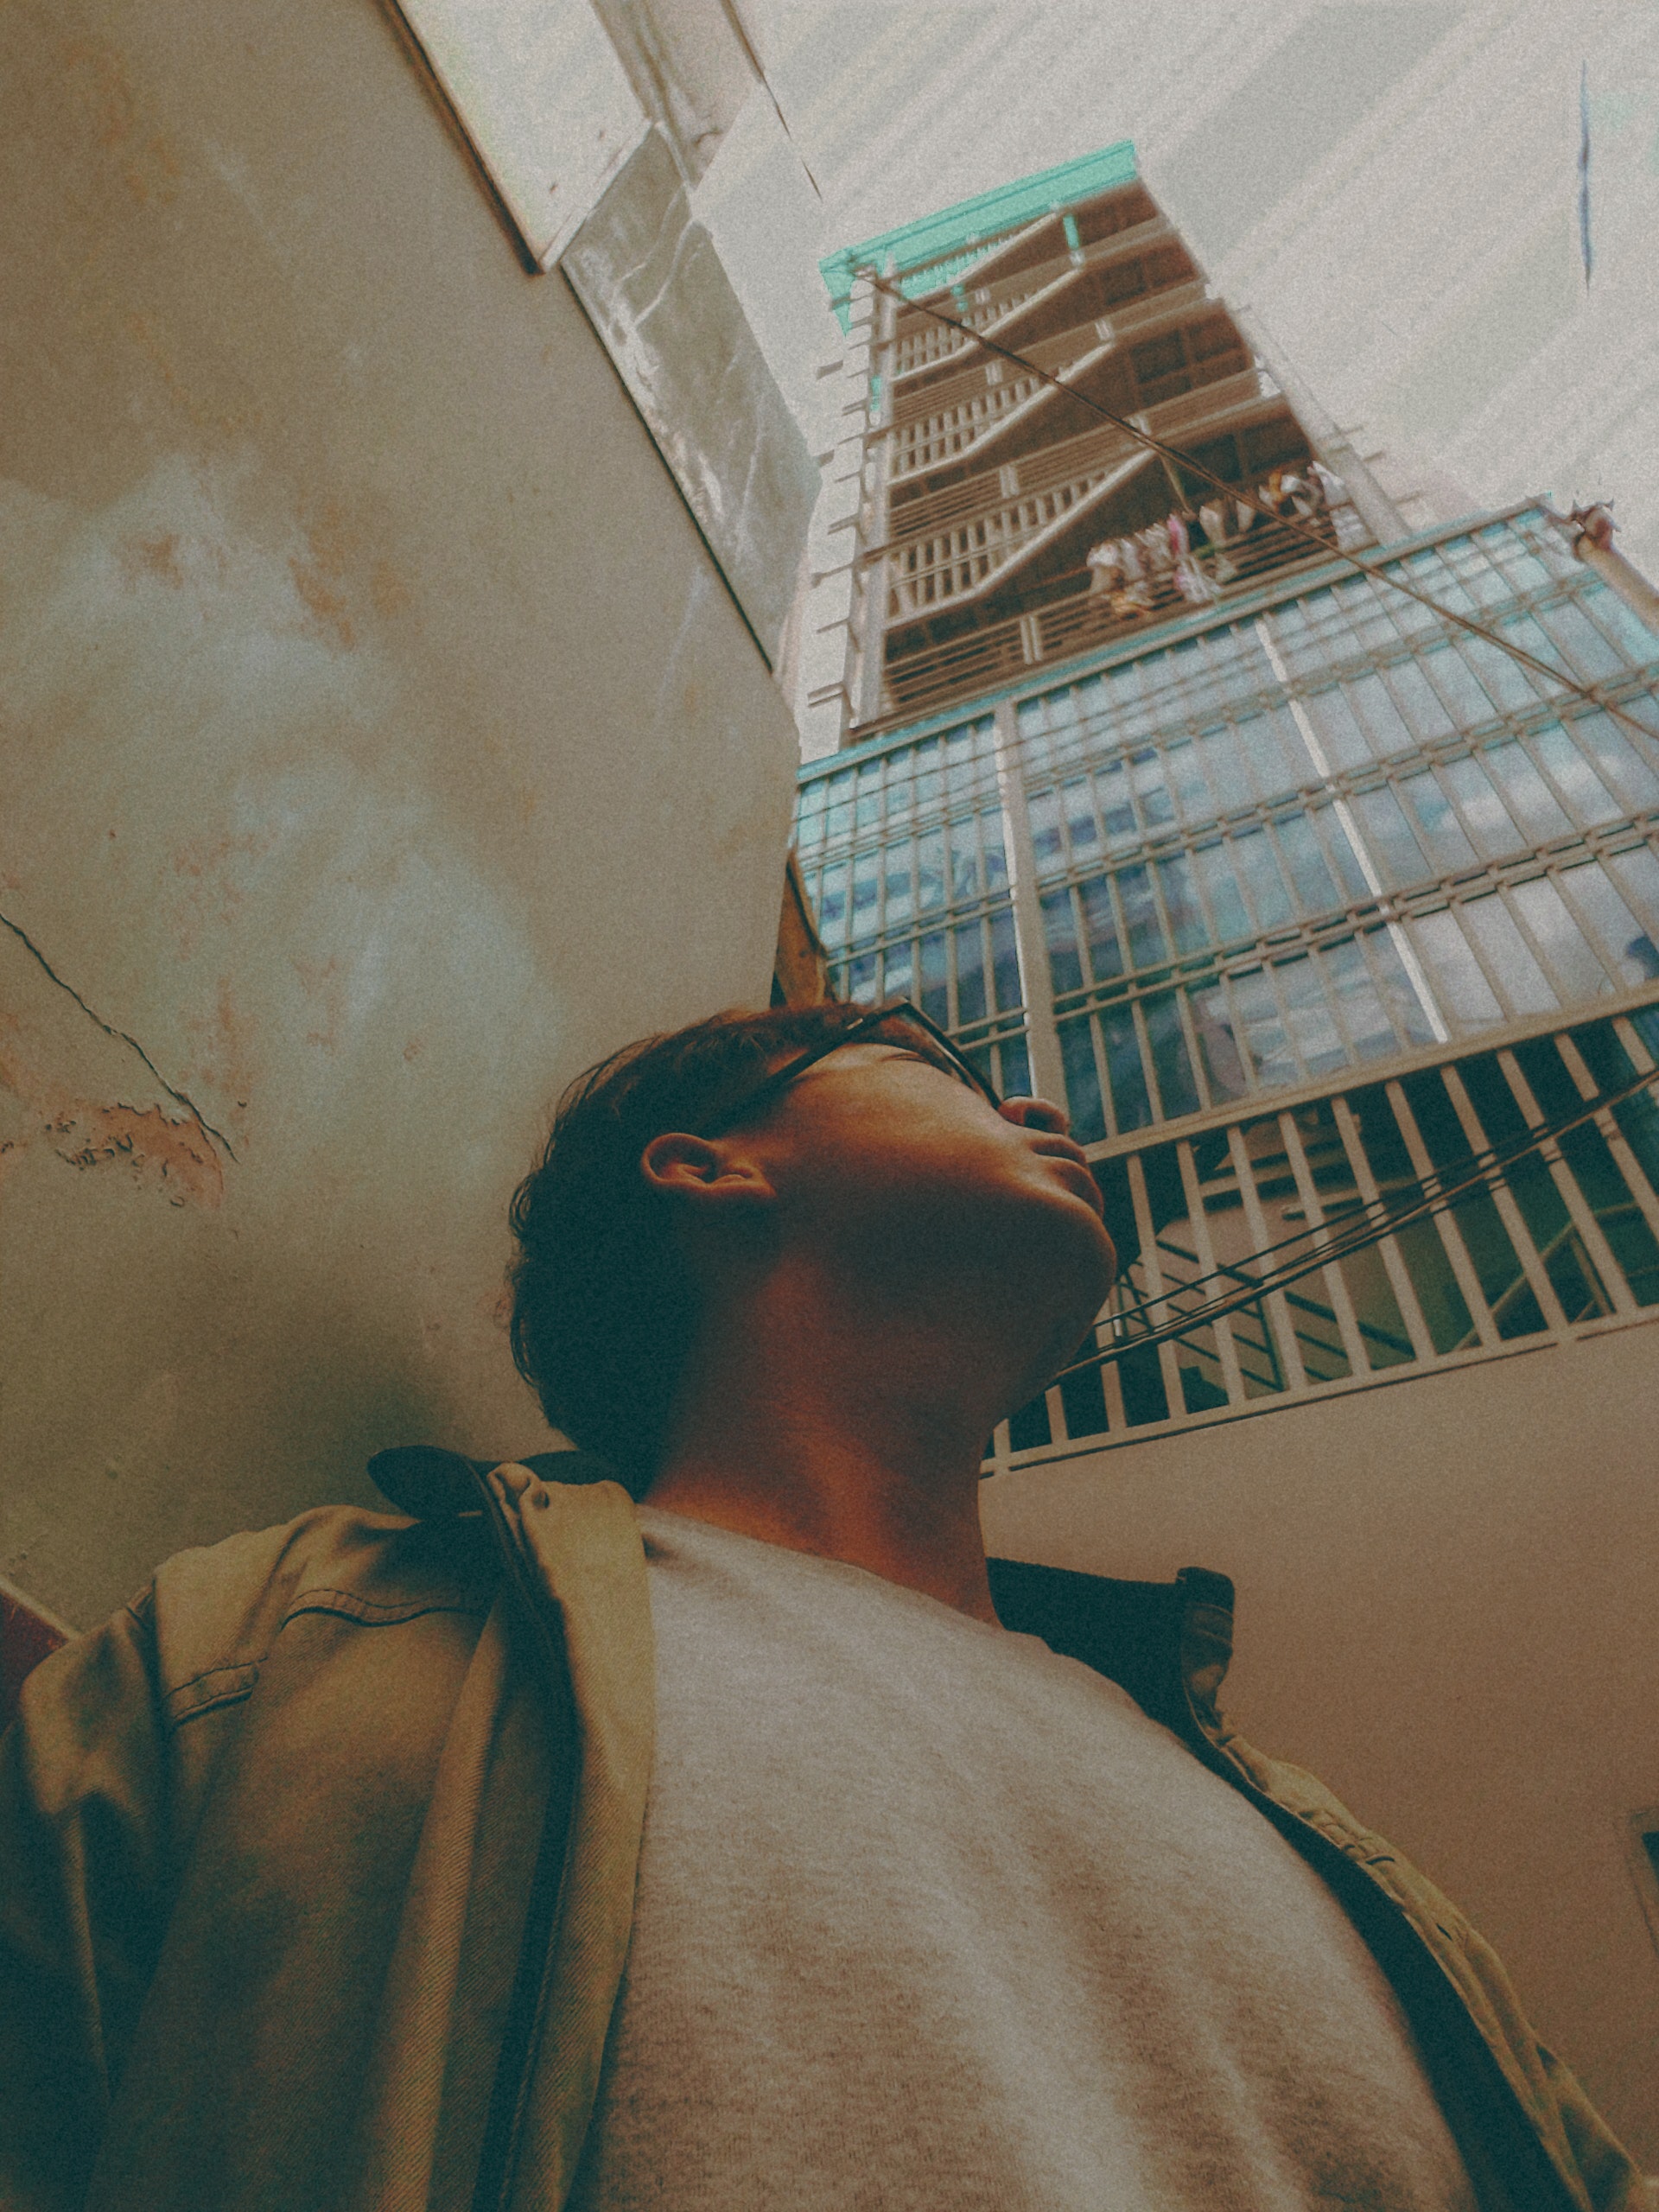
head, wall, forehead, eye, sky, architecture, photography, neck, glasses, Tints and shades, reflection, portrait, art